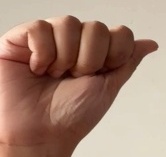
ASL sign: A